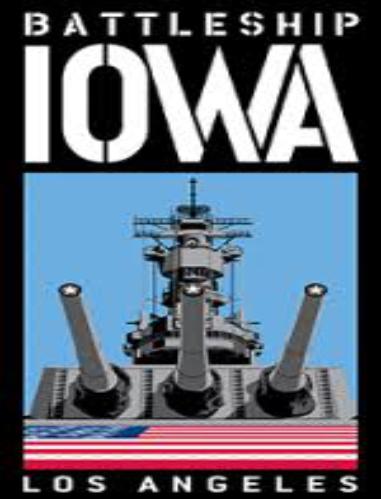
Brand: battleship
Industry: Leisure